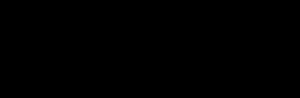
L'alcool coumarylique est un composé organique aromatique de formule brute C₉H₁₀O₂. Il s'agit d'un phénol substitué par un groupe 3-hydroxy-1-propényle. En fonction des positions respectives des deux substituants du cycle benzénique, il existe trois isomères de l'alcool coumarylique :